Pizza Hut

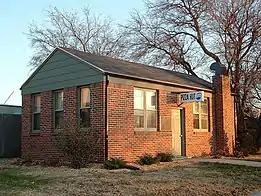

PepsiCo acquired Pizza Hut in November 1977. On May 30, 1997, PepsiCo spun off Pizza Hut, along with Taco Bell and Kentucky Fried Chicken, into a new company named Tricon Global Restaurants, Inc. The company assumed the name of Yum! Brands on May 22, 2002.